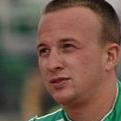
Age: 22